Ann Nelson (coach operator)

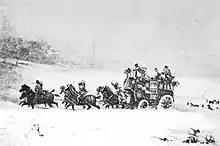
The "Exeter Telegraph" in 1836 getting through snow with post horses

Nelson ran coaches from her inn and the most known was the "Exeter Telegraph" that could convey passengers to Devon down the A303 road. She started it in 1826 and it required the organisation of horses to be exchanged over twenty times. The coach set off at 5:30 in the morning and stopped only for 20 minutes at Bagshot and a half-hour dinner at the Deptford Inn on Salisbury Plain. At first it took 17 hours and arrived at 10:30 p.m. but as the roads improved the time fell to fourteen hours. Her Exeter Telegraph was considered faster than the "Quicksilver" which took 21 hours to get to Devenport.